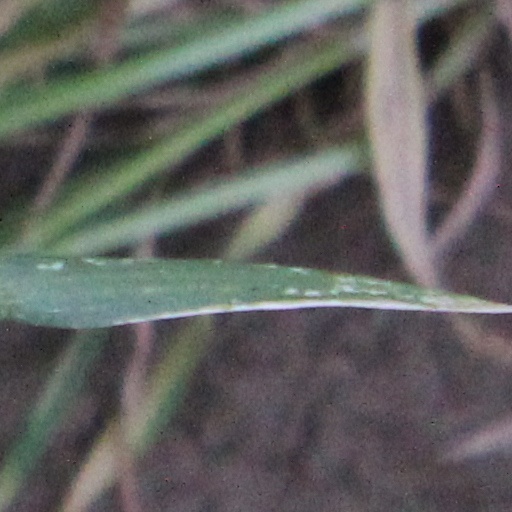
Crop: wheat